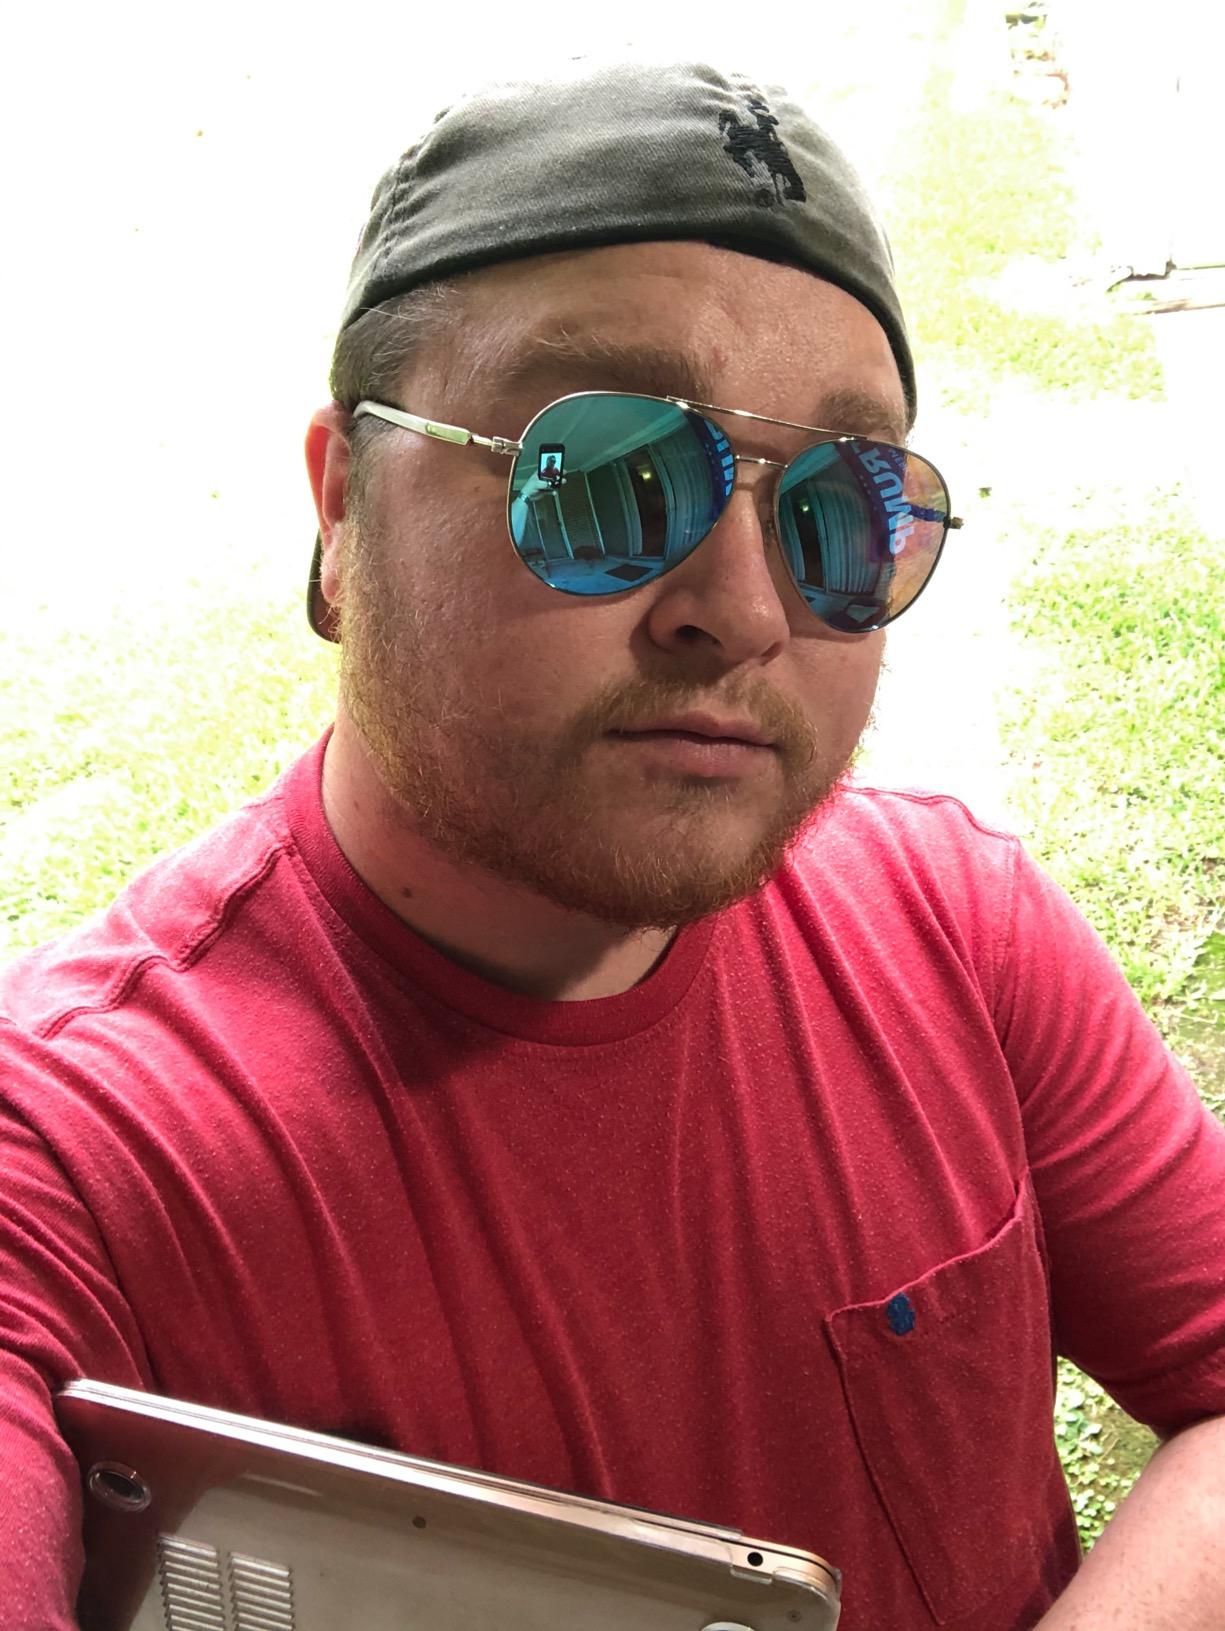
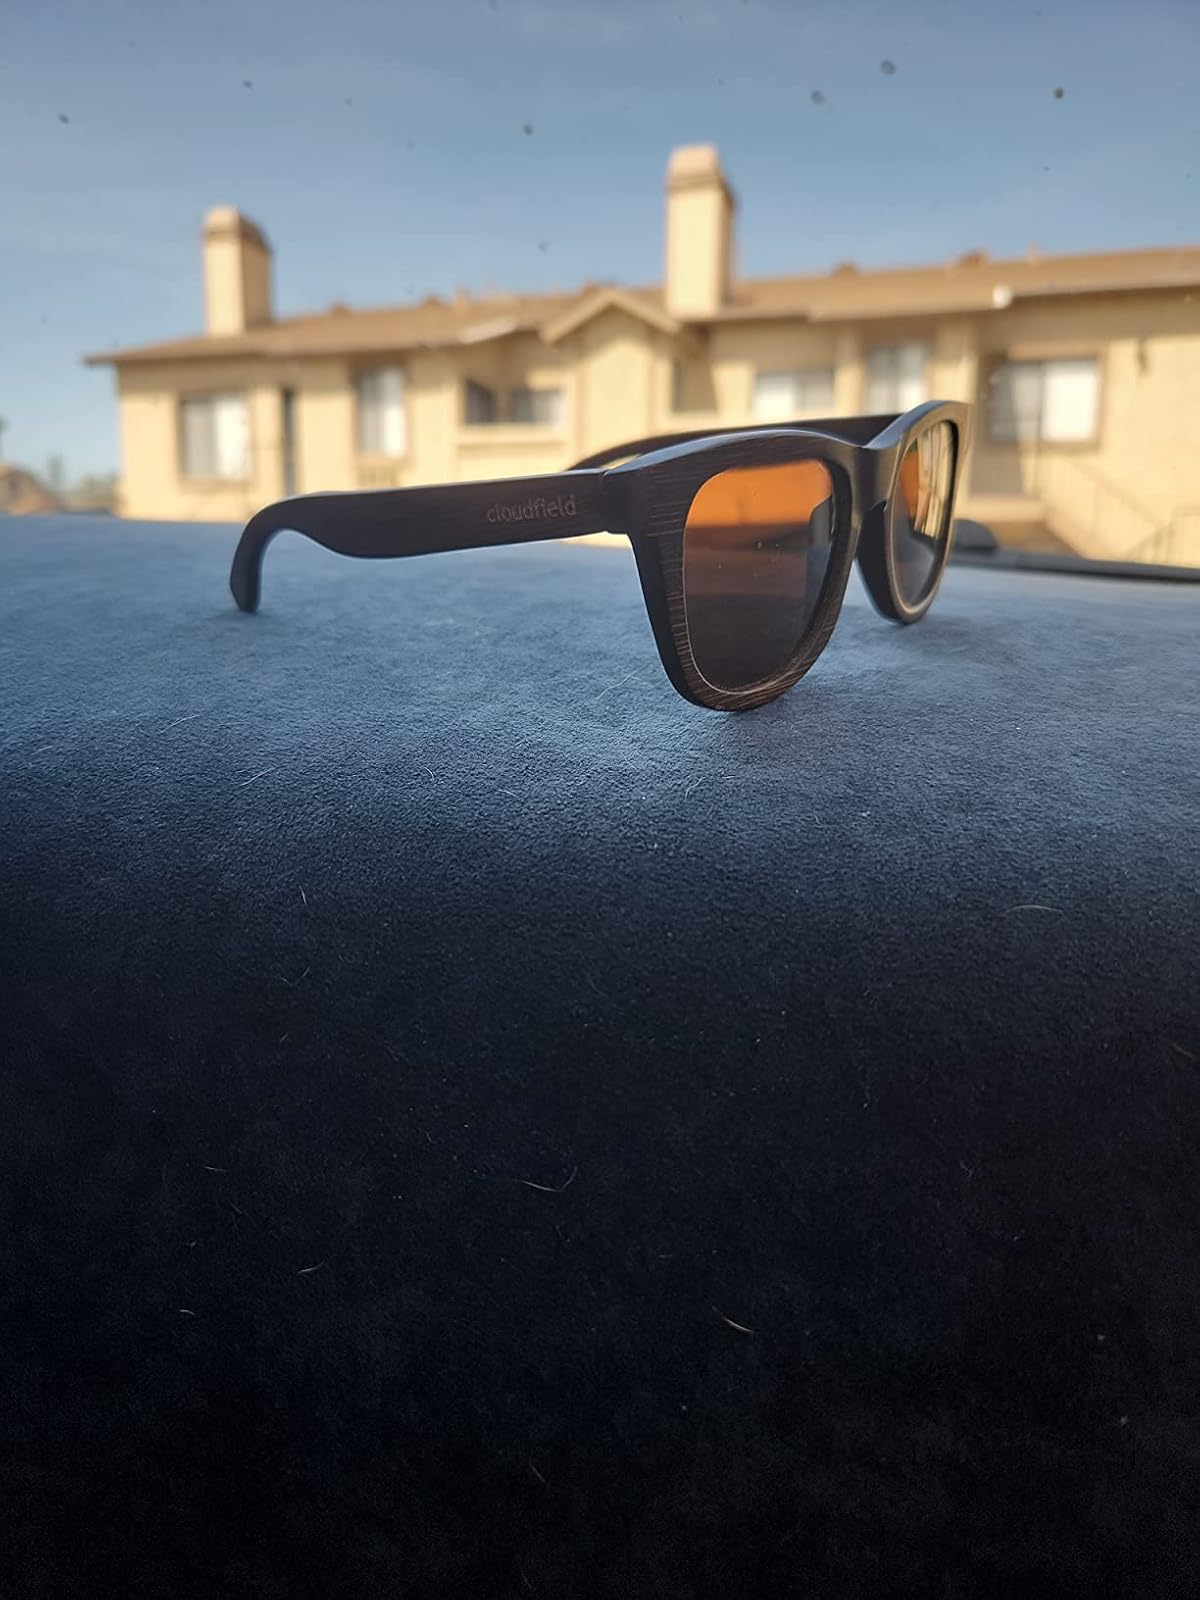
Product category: accessories_sunglasses
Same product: no